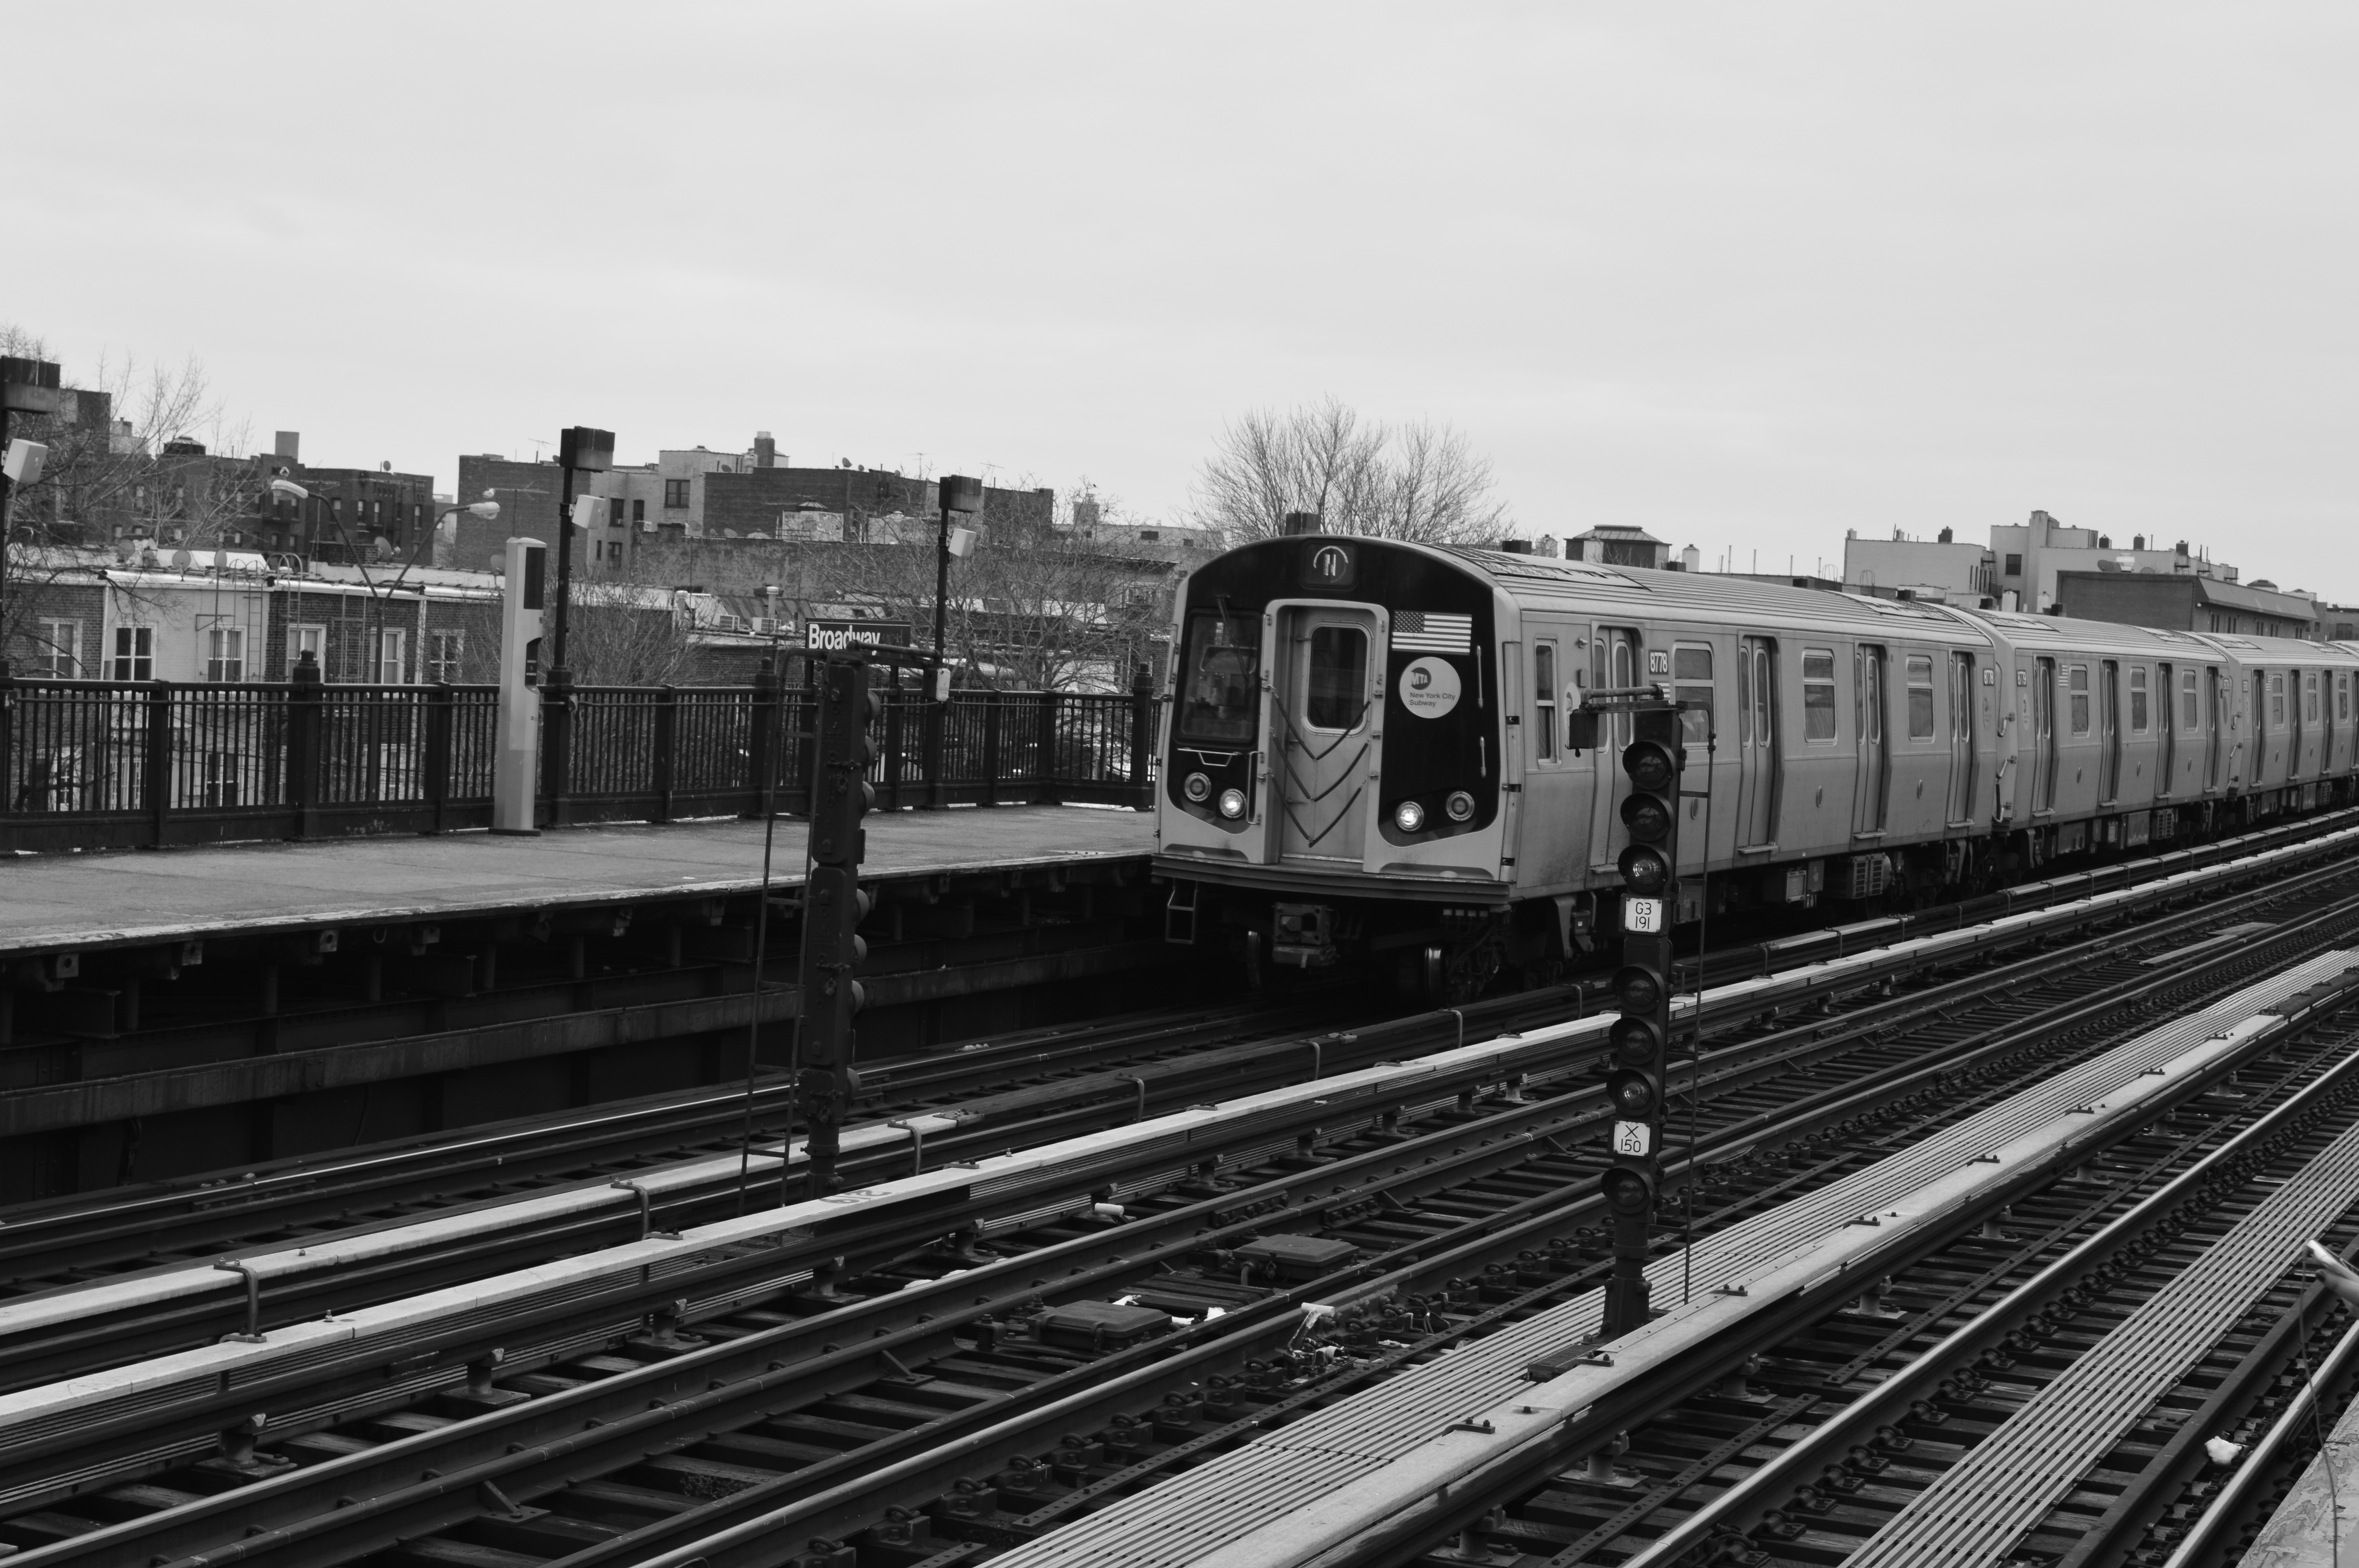
black and white, track, train, transport, vehicle, train station, monochrome, public transport, locomotive, passenger, rail transport, monochrome photography, rolling stock, metropolitan area, rapid transit, railroad car, passenger car